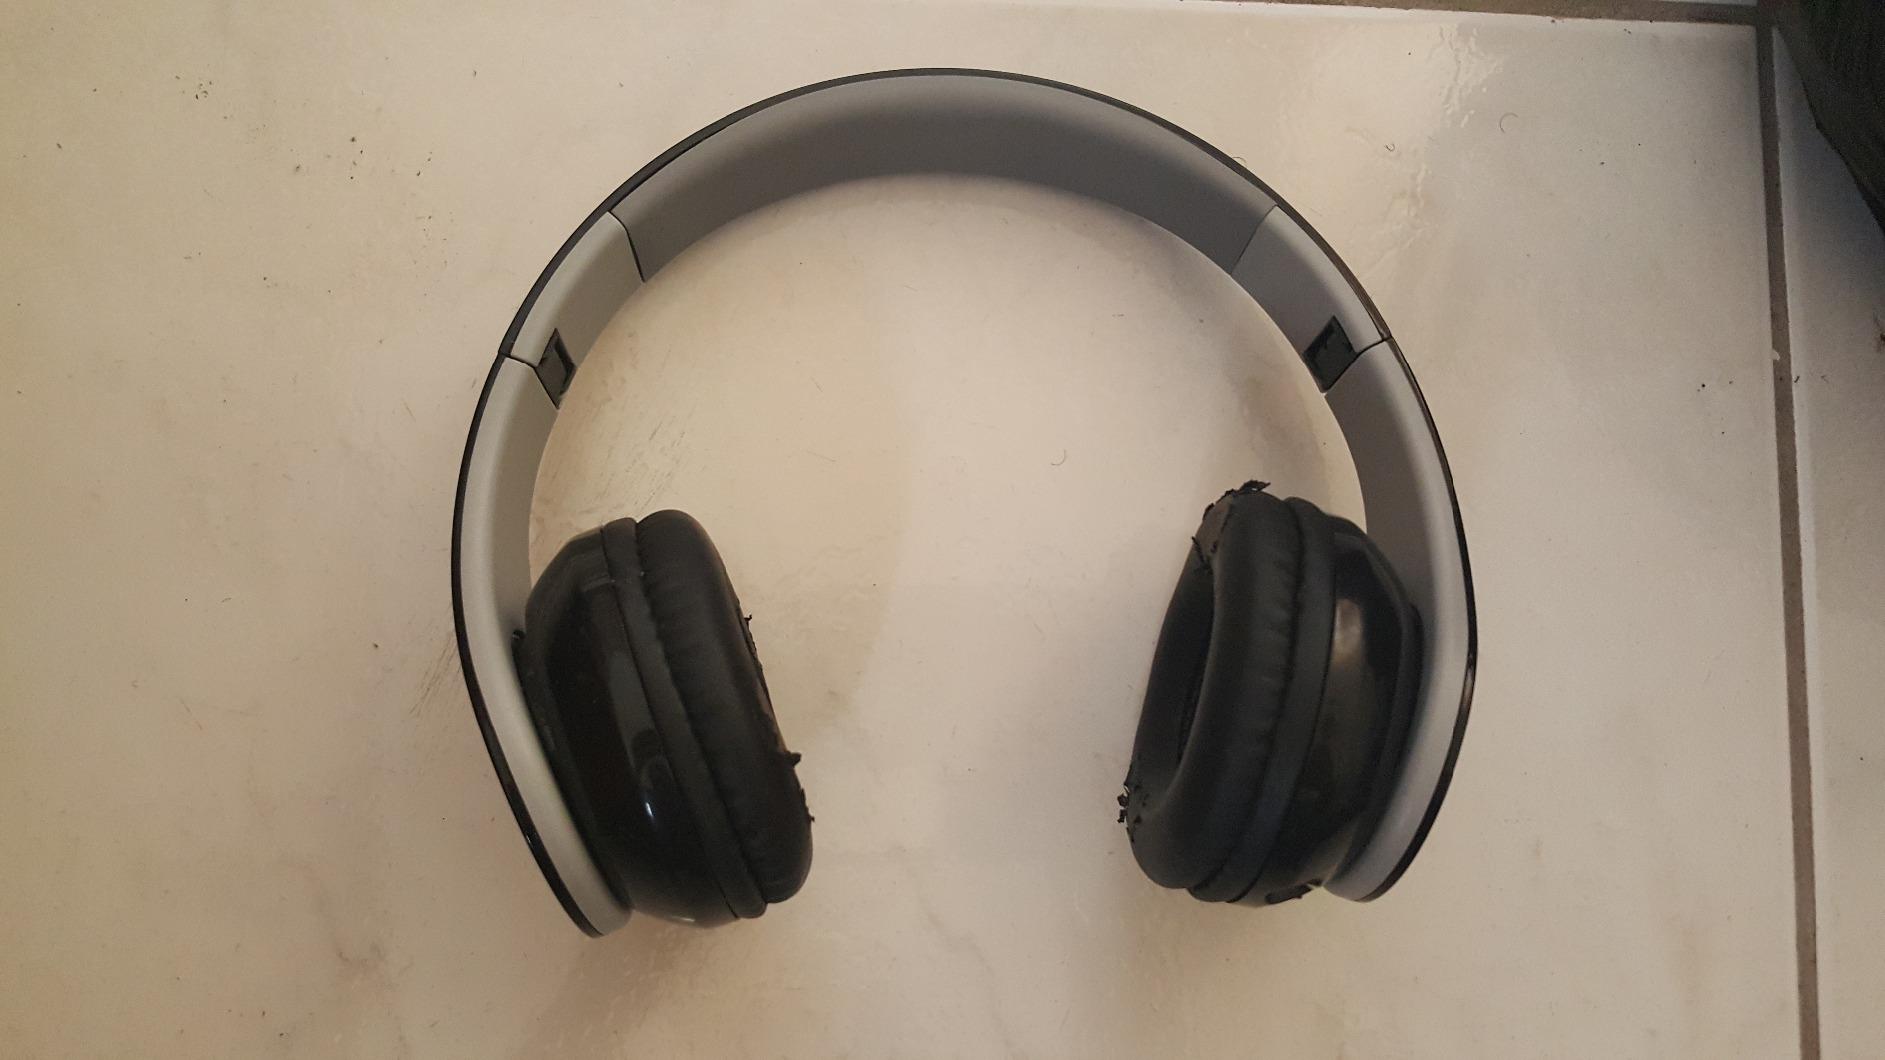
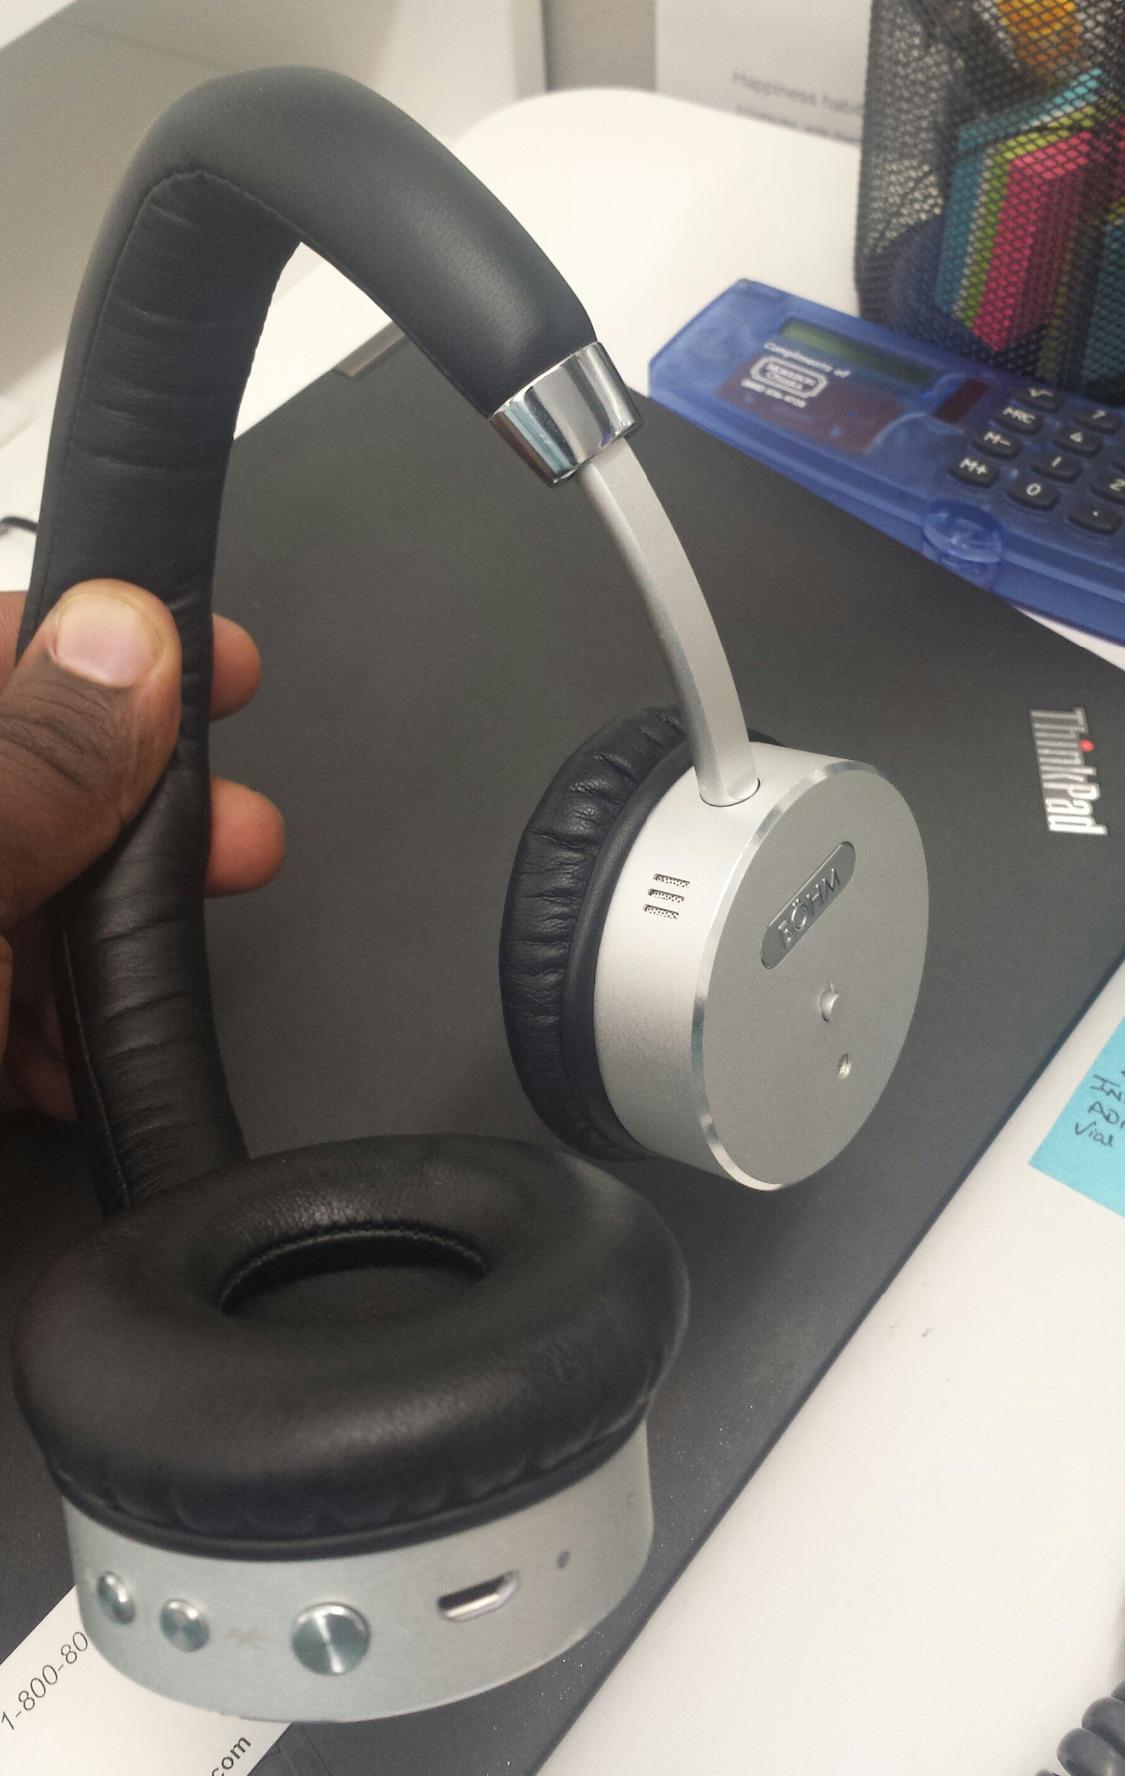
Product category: headphones
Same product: no